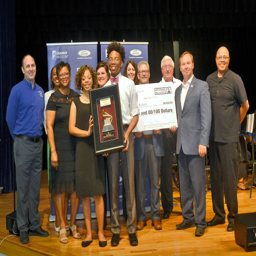
person presents school with award .